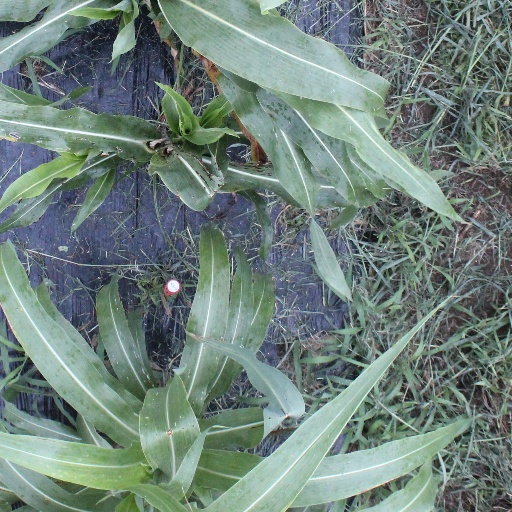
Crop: sorghum